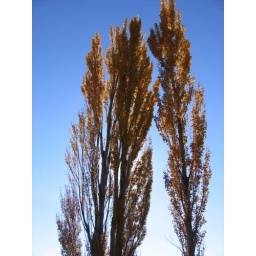
I never tire of the contrast of the yellow against the brilliant crystal clear blue winter skies.